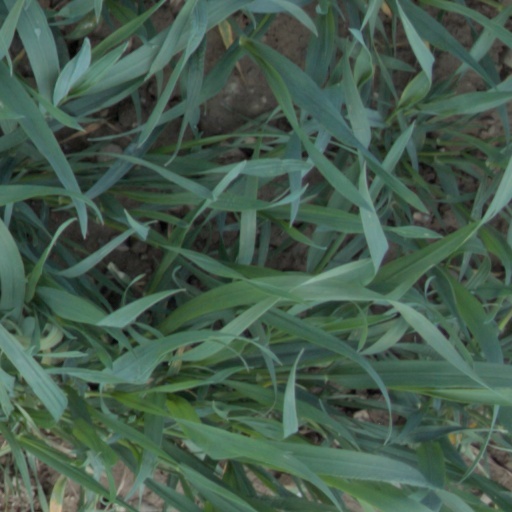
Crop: wheat